Chinese Exclusion Act

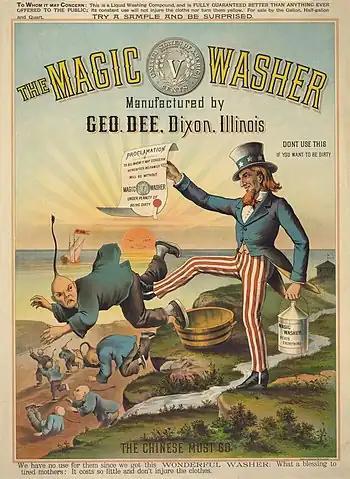
An 1886 advertisement for "Magic Washer" detergent: "The Chinese Must Go."

During the 19th century, China was in a state of sociopolitical upheaval due to poverty, droughts, famines, and conflicts such as the Opium Wars and Taiping Rebellion. These conditions led to large waves of Chinese immigration to Southeast Asia, Europe and the Americas. In particular, many of the Chinese immigrants who entered the United States during the 19th century were refugees who were fleeing the Punti-Hakka Clan Wars, which claimed as many as one million lives. For this reason, most of the Chinese immigrants originated from Sze Yup and spoke Taishanese.